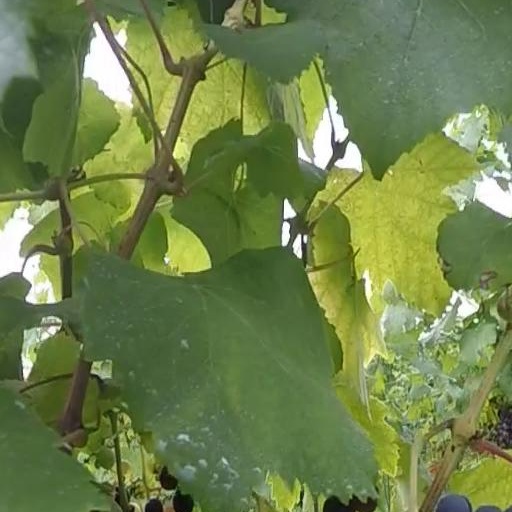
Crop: grape